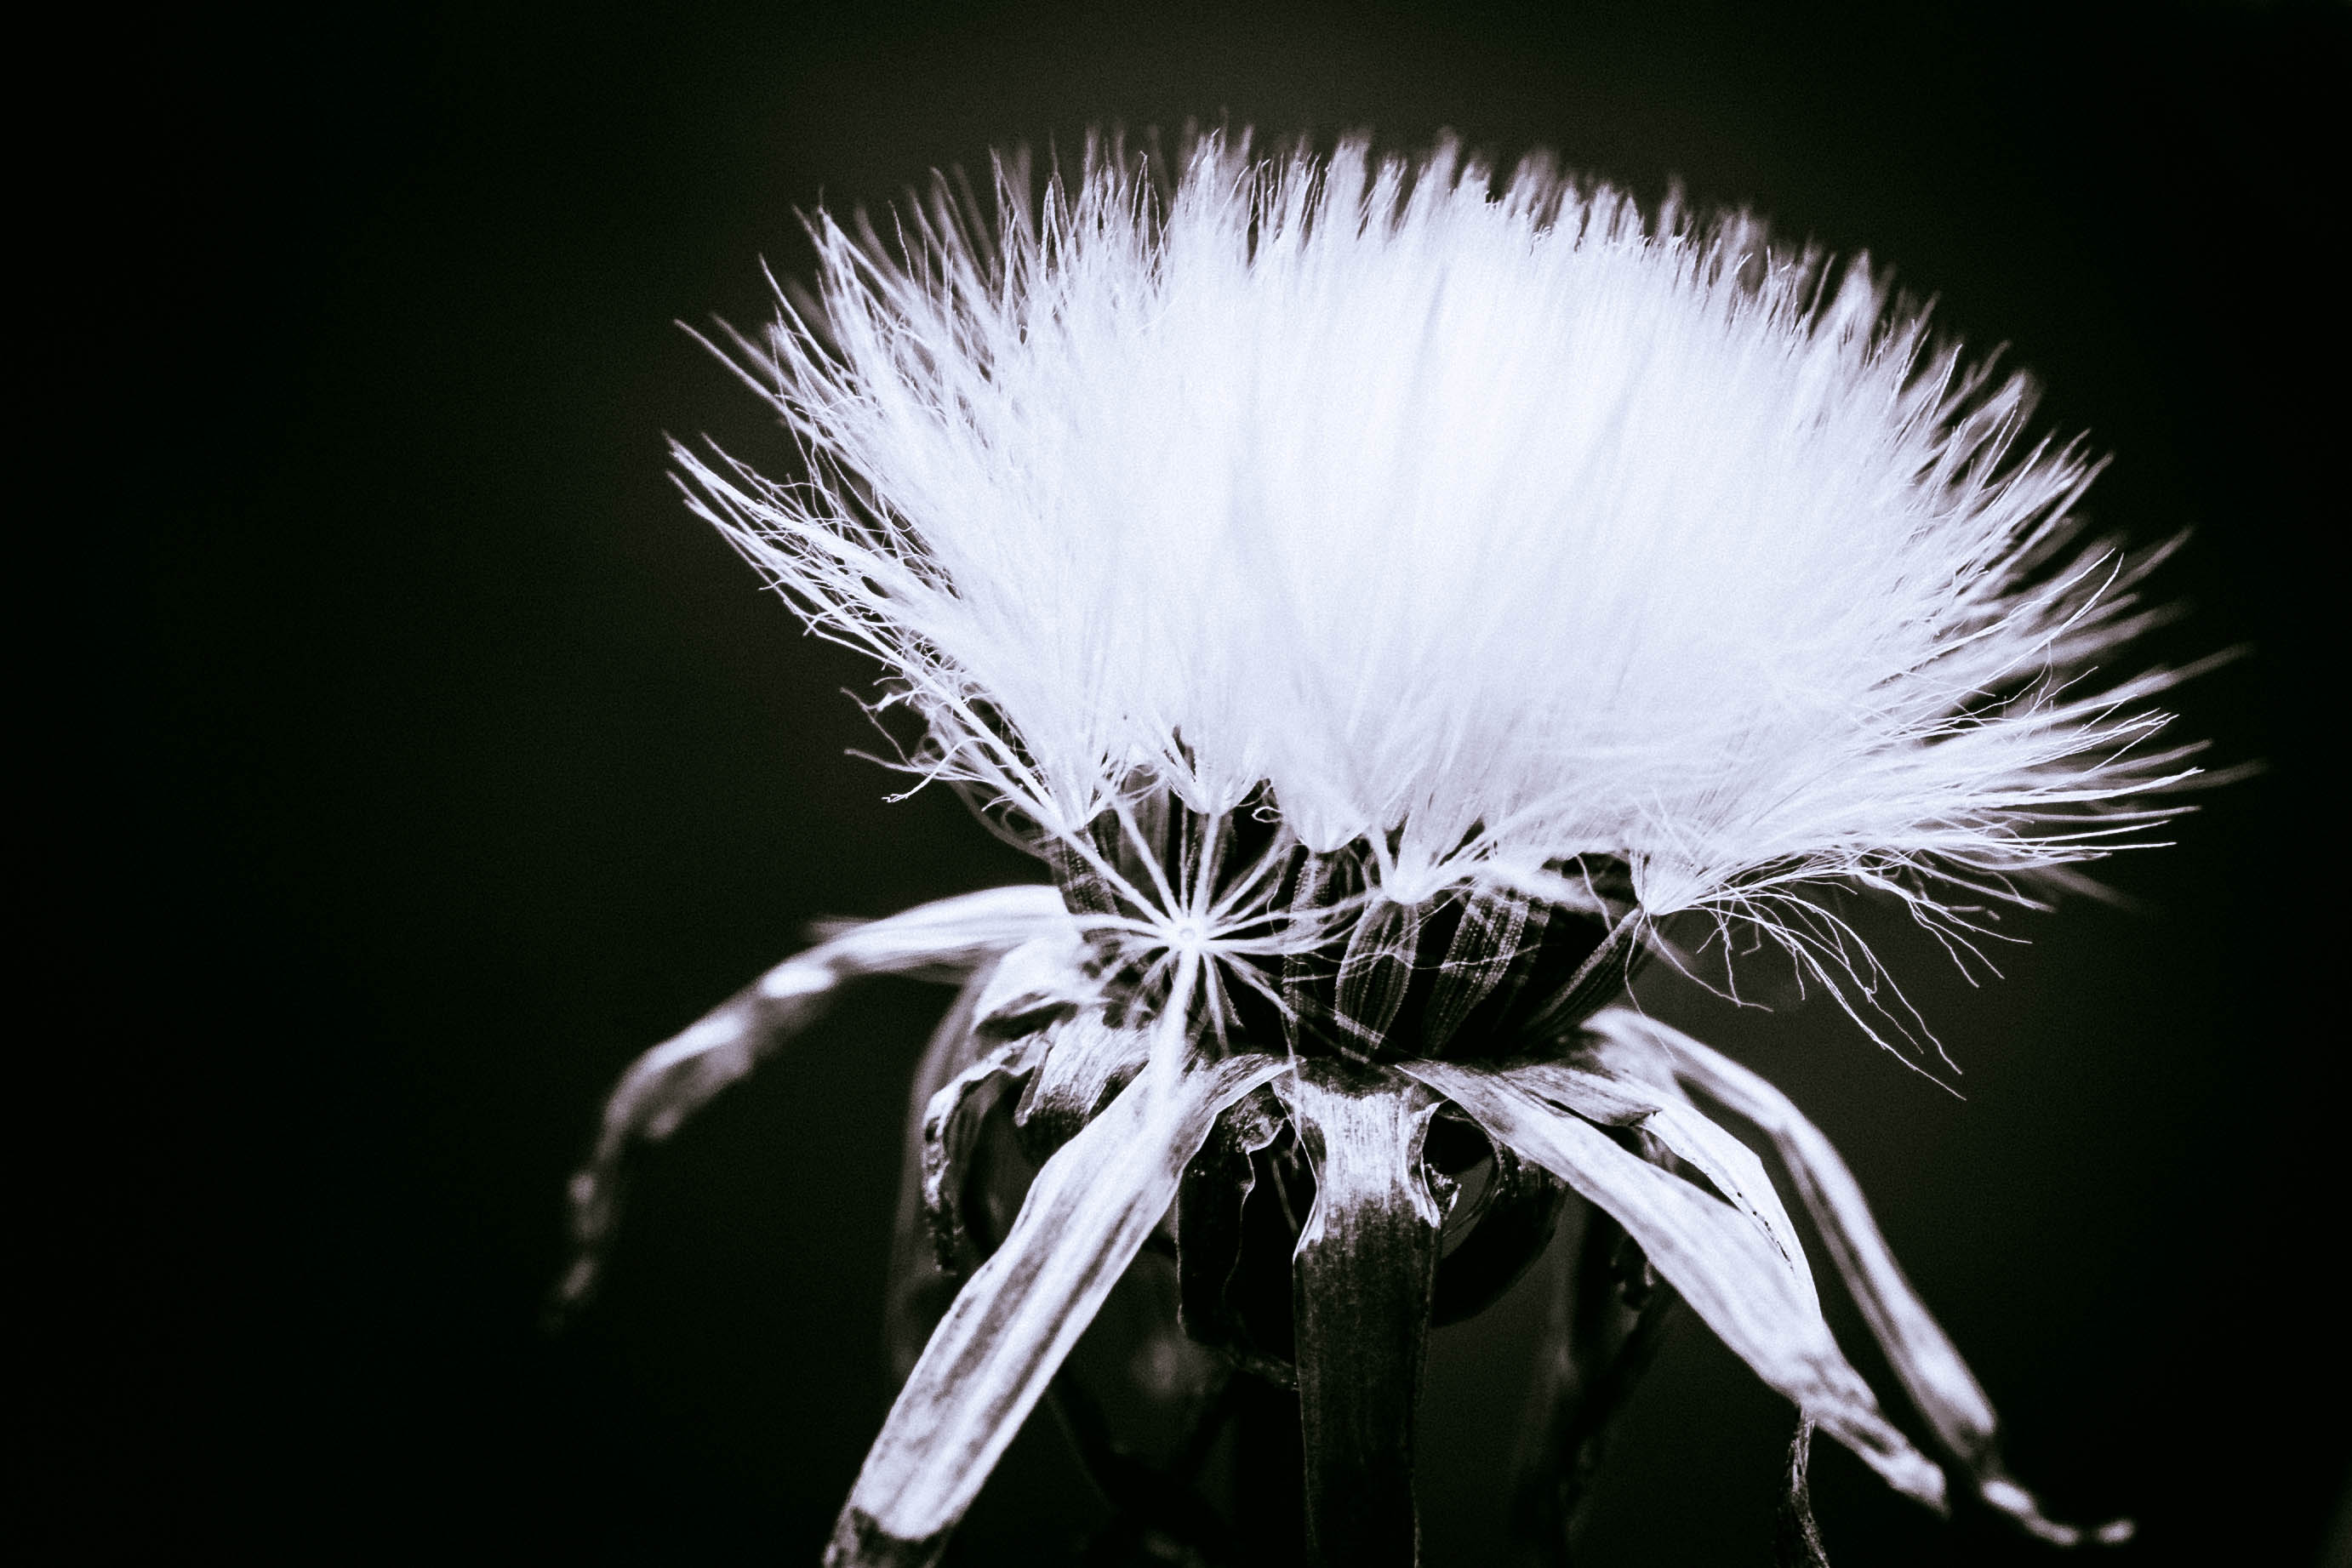
nature, grass, black and white, plant, photography, dandelion, leaf, flower, monochrome, flora, close up, macro photography, flowering plant, daisy family, monochrome photography, plant stem, land plant, thorns spines and prickles